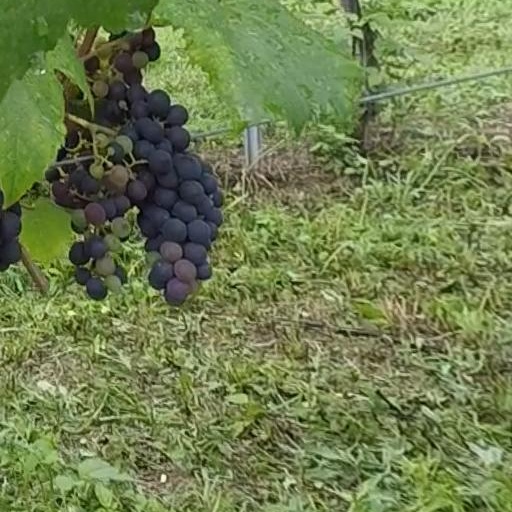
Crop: grape